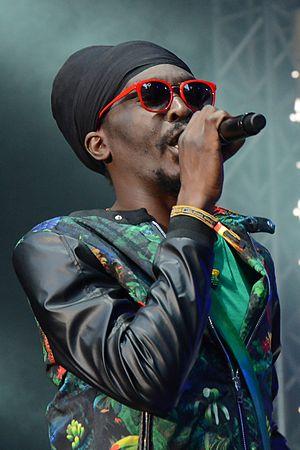
Anthony B, alias Keith Blair, est un chanteur de reggae jamaïcain.